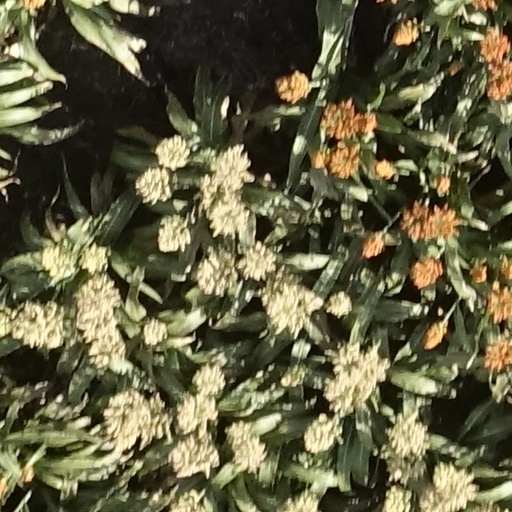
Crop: sorghum